Flavio Cobolli

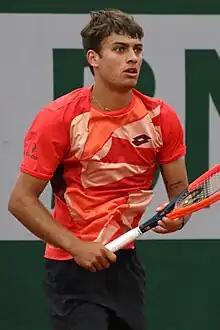
Cobolli at the 2023 French Open

Flavio Cobolli (born 6 May 2002) is an Italian professional tennis player. He has a career-high ATP singles ranking of world No. 17, achieved on 28 July 2025 and a doubles ranking of No. 191, achieved on 19 May 2025. He is currently the No. 3 player from Italy. Cobolli has won two ATP Tour singles titles, at the 2025 Țiriac Open and at the 2025 Hamburg Open.